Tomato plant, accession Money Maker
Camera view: bottom (45 deg); turntable rotation: 30 degrees
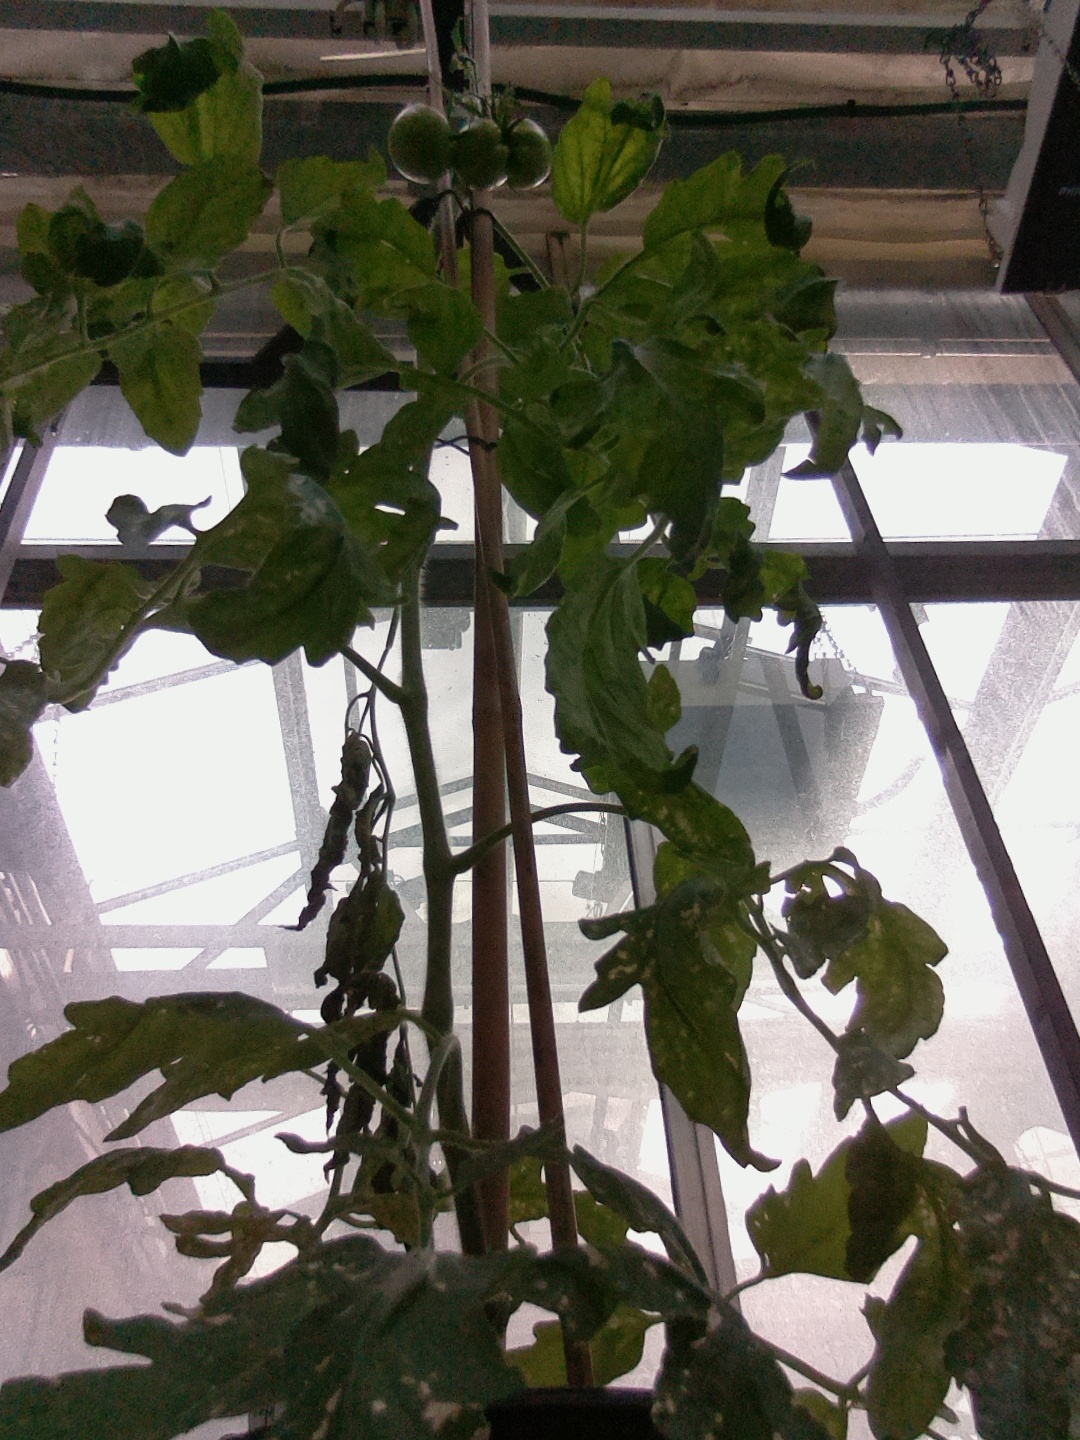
BBCH growth stage 73: 30%-40% of final fruit size